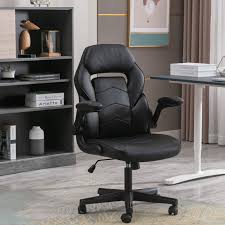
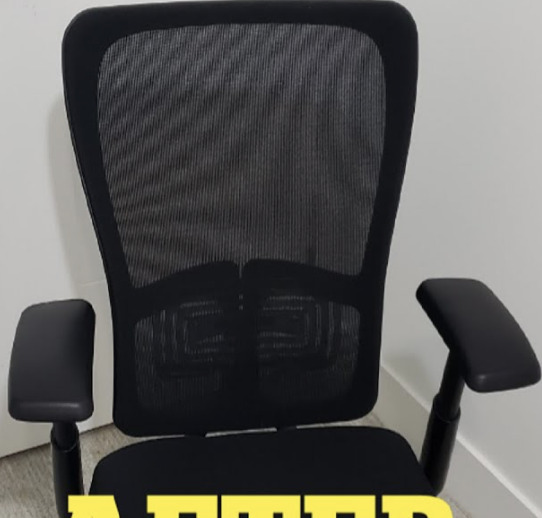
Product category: items_chair
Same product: no